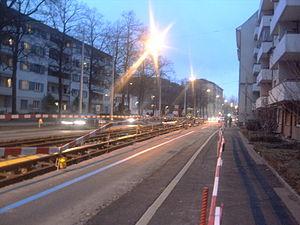
Pose des rails sur la Kleinhüningeranlage pour le prolongement de la ligne 8 du tram de Bâle vers Weil am Rhein (Allemagne)
Le tramway de Bâle est un des systèmes de transport en commun desservant la ville de Bâle et certains villages de sa périphérie. Il comporte 13 lignes. Comme la cathédrale de la ville, le tramway est un des symboles de la ville. En raison de sa longévité, il fait partie du patrimoine bâlois.